Henry Symes Lehr

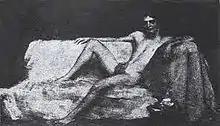
Harper Pennington's portrait of Robert Gould Shaw II as "Little Billee" from the novel "Trilby", a painting said to have been owned by Lehr and hung in his bedroom

He was diagnosed in 1923, the year he suffered "a general breakdown" while in Paris, and had a brain tumor removed in 1927. He died on January 3, 1929, of a brain malady at Johns Hopkins Hospital in Baltimore. At the time of his death, Bessie was in France staying at the home of Alva's daughter Consuelo Vanderbilt and her husband Jacques Balsan (after her divorce from Charles Spencer-Churchill, 9th Duke of Marlborough). His funeral was held at St. Ignatius Church in Baltimore and he was buried in the family lot in Green Mount Cemetery. Under the terms of his will, he left all of his property in the United States to his sisters and his possessions in Paris to his widow.